Basic Training (1985 film)

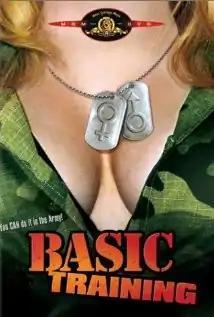
DVD cover

Basic Training (a.k.a. "Up the Military") is a 1985 sex comedy film by Andrew Sugerman. It is often considered to be one of the worst films of 1985. While set in Washington, D.C., most of the production was filmed in Los Angeles, including Bob Hope Patriotic Hall. During production the working title was "Up The Pentagon."